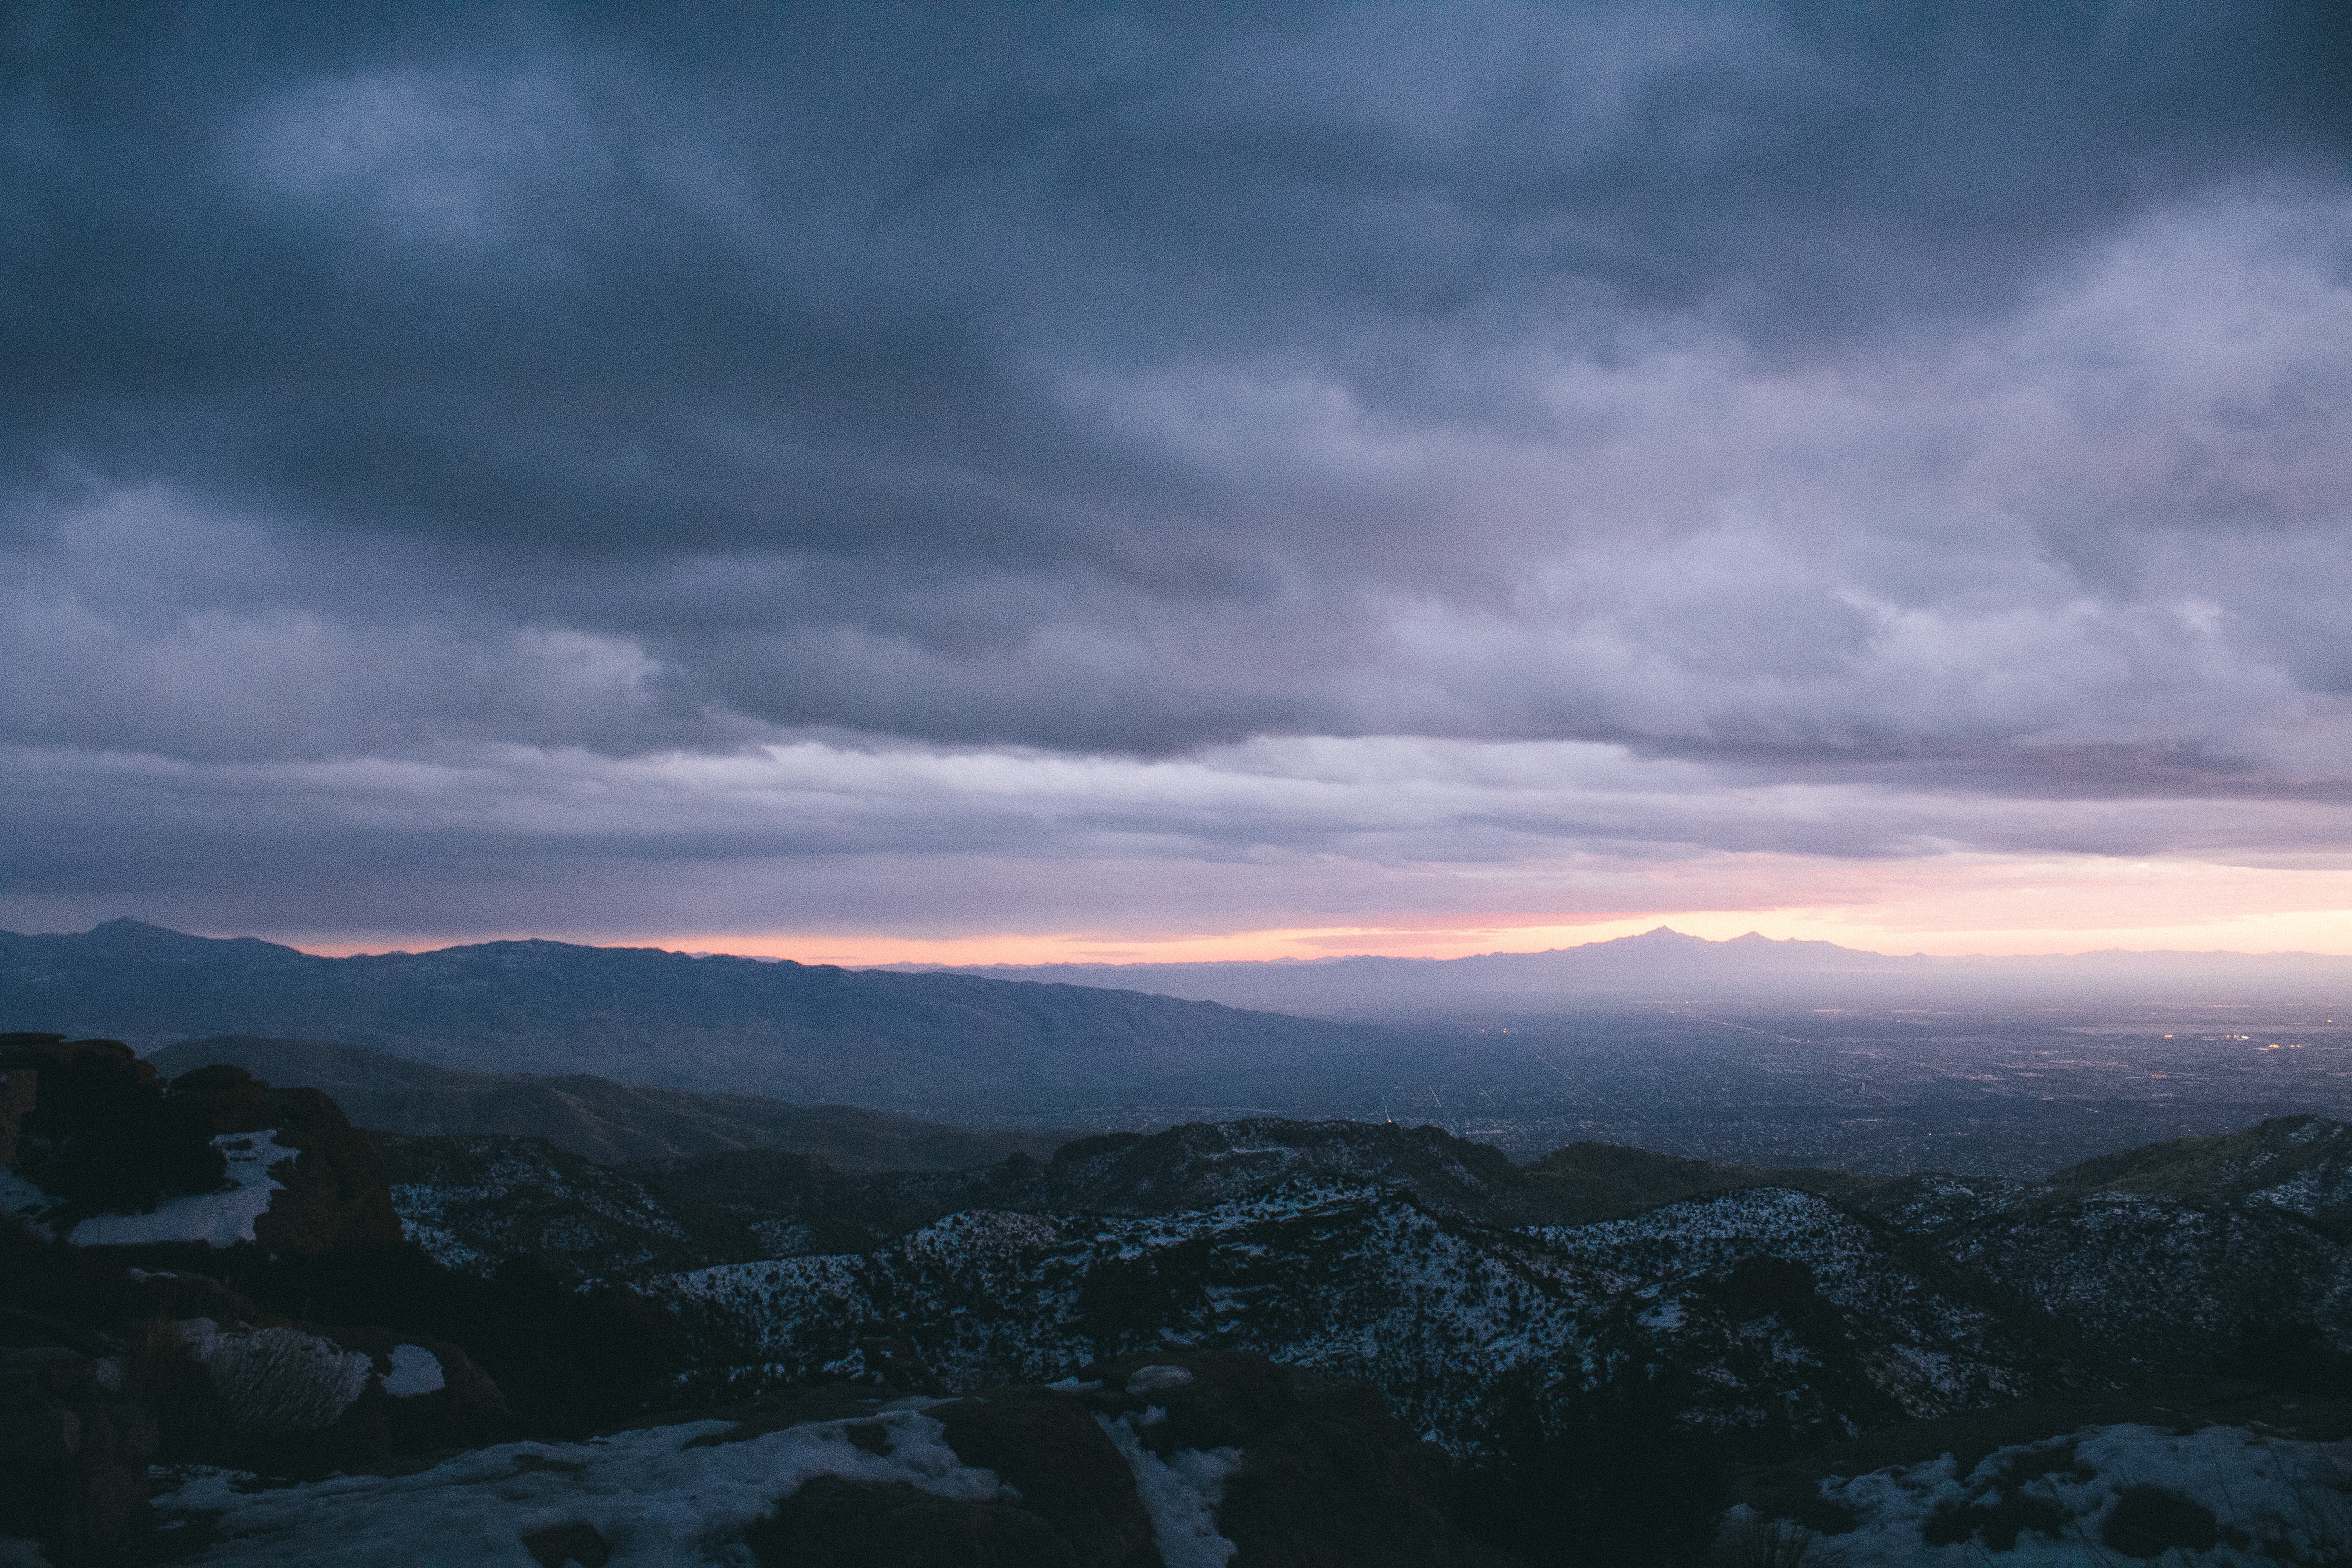
nature, mountain, snow, cloud, sky, sunrise, sunset, morning, hill, dawn, atmosphere, mountain range, dusk, evening, weather, meteorological phenomenon, atmospheric phenomenon, mountainous landforms